K. C. Yadav

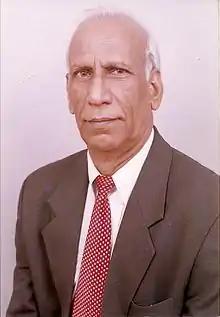

Kripal Chandra Yadav (11 October 1936 – 27 May 2021) was an Indian historian of modern and colonial Indian history.